Wayne Fisk

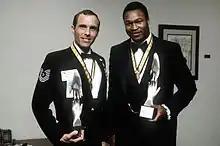
Fisk (on the left) and Larry Holmes with their US Jaycees trophies, in Tulsa, Oklahoma in 1979.

Fisk later returned to the 40th ARRS in Thailand as a technical sergeant and participated in Operation Eagle Pull, the evacuation of Phnom Penh, Cambodia. In May 1975, when Cambodian communist forces hijacked the "Mayagüez" in what came to be known as the Mayaguez incident. Fisk, flying aboard "Knife 51", a 21st Special Operations Squadron CH-53, was a member of the assault force that successfully recovered the ship, attempted to rescue the crew, and liberated the entrapped US Marines. "Knife 51" was the last helicopter to evacuate the Marines from Koh Tang and Fisk was the last Air Force serviceman to leave the ground, having combed the beach for stragglers. Fisk received his second Silver Star for this operation.